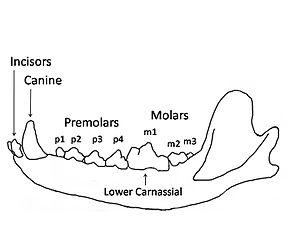
Le Loup, aussi appelé Loup commun ou Loup gris, est l'espèce de canidés la plus répandue. L'appellation la plus courante est « loup » tout court, bien que ce nom désigne également d'autres canidés.